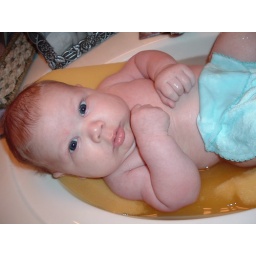
Eli has his bath in the bathroom sink while Autumn was bathing in the big tub. Guess he outgrew the sink already.